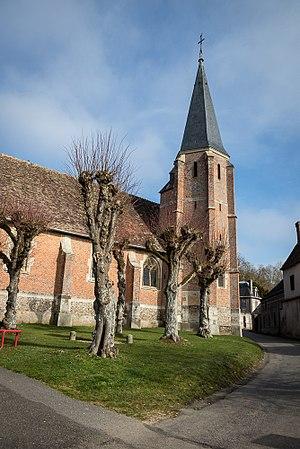
Église Saint-Nicolas de Louye
Cet article recense une partie des monuments historiques de l'Eure, en France.
Louye est une commune française située dans le département de l'Eure, en région Normandie.